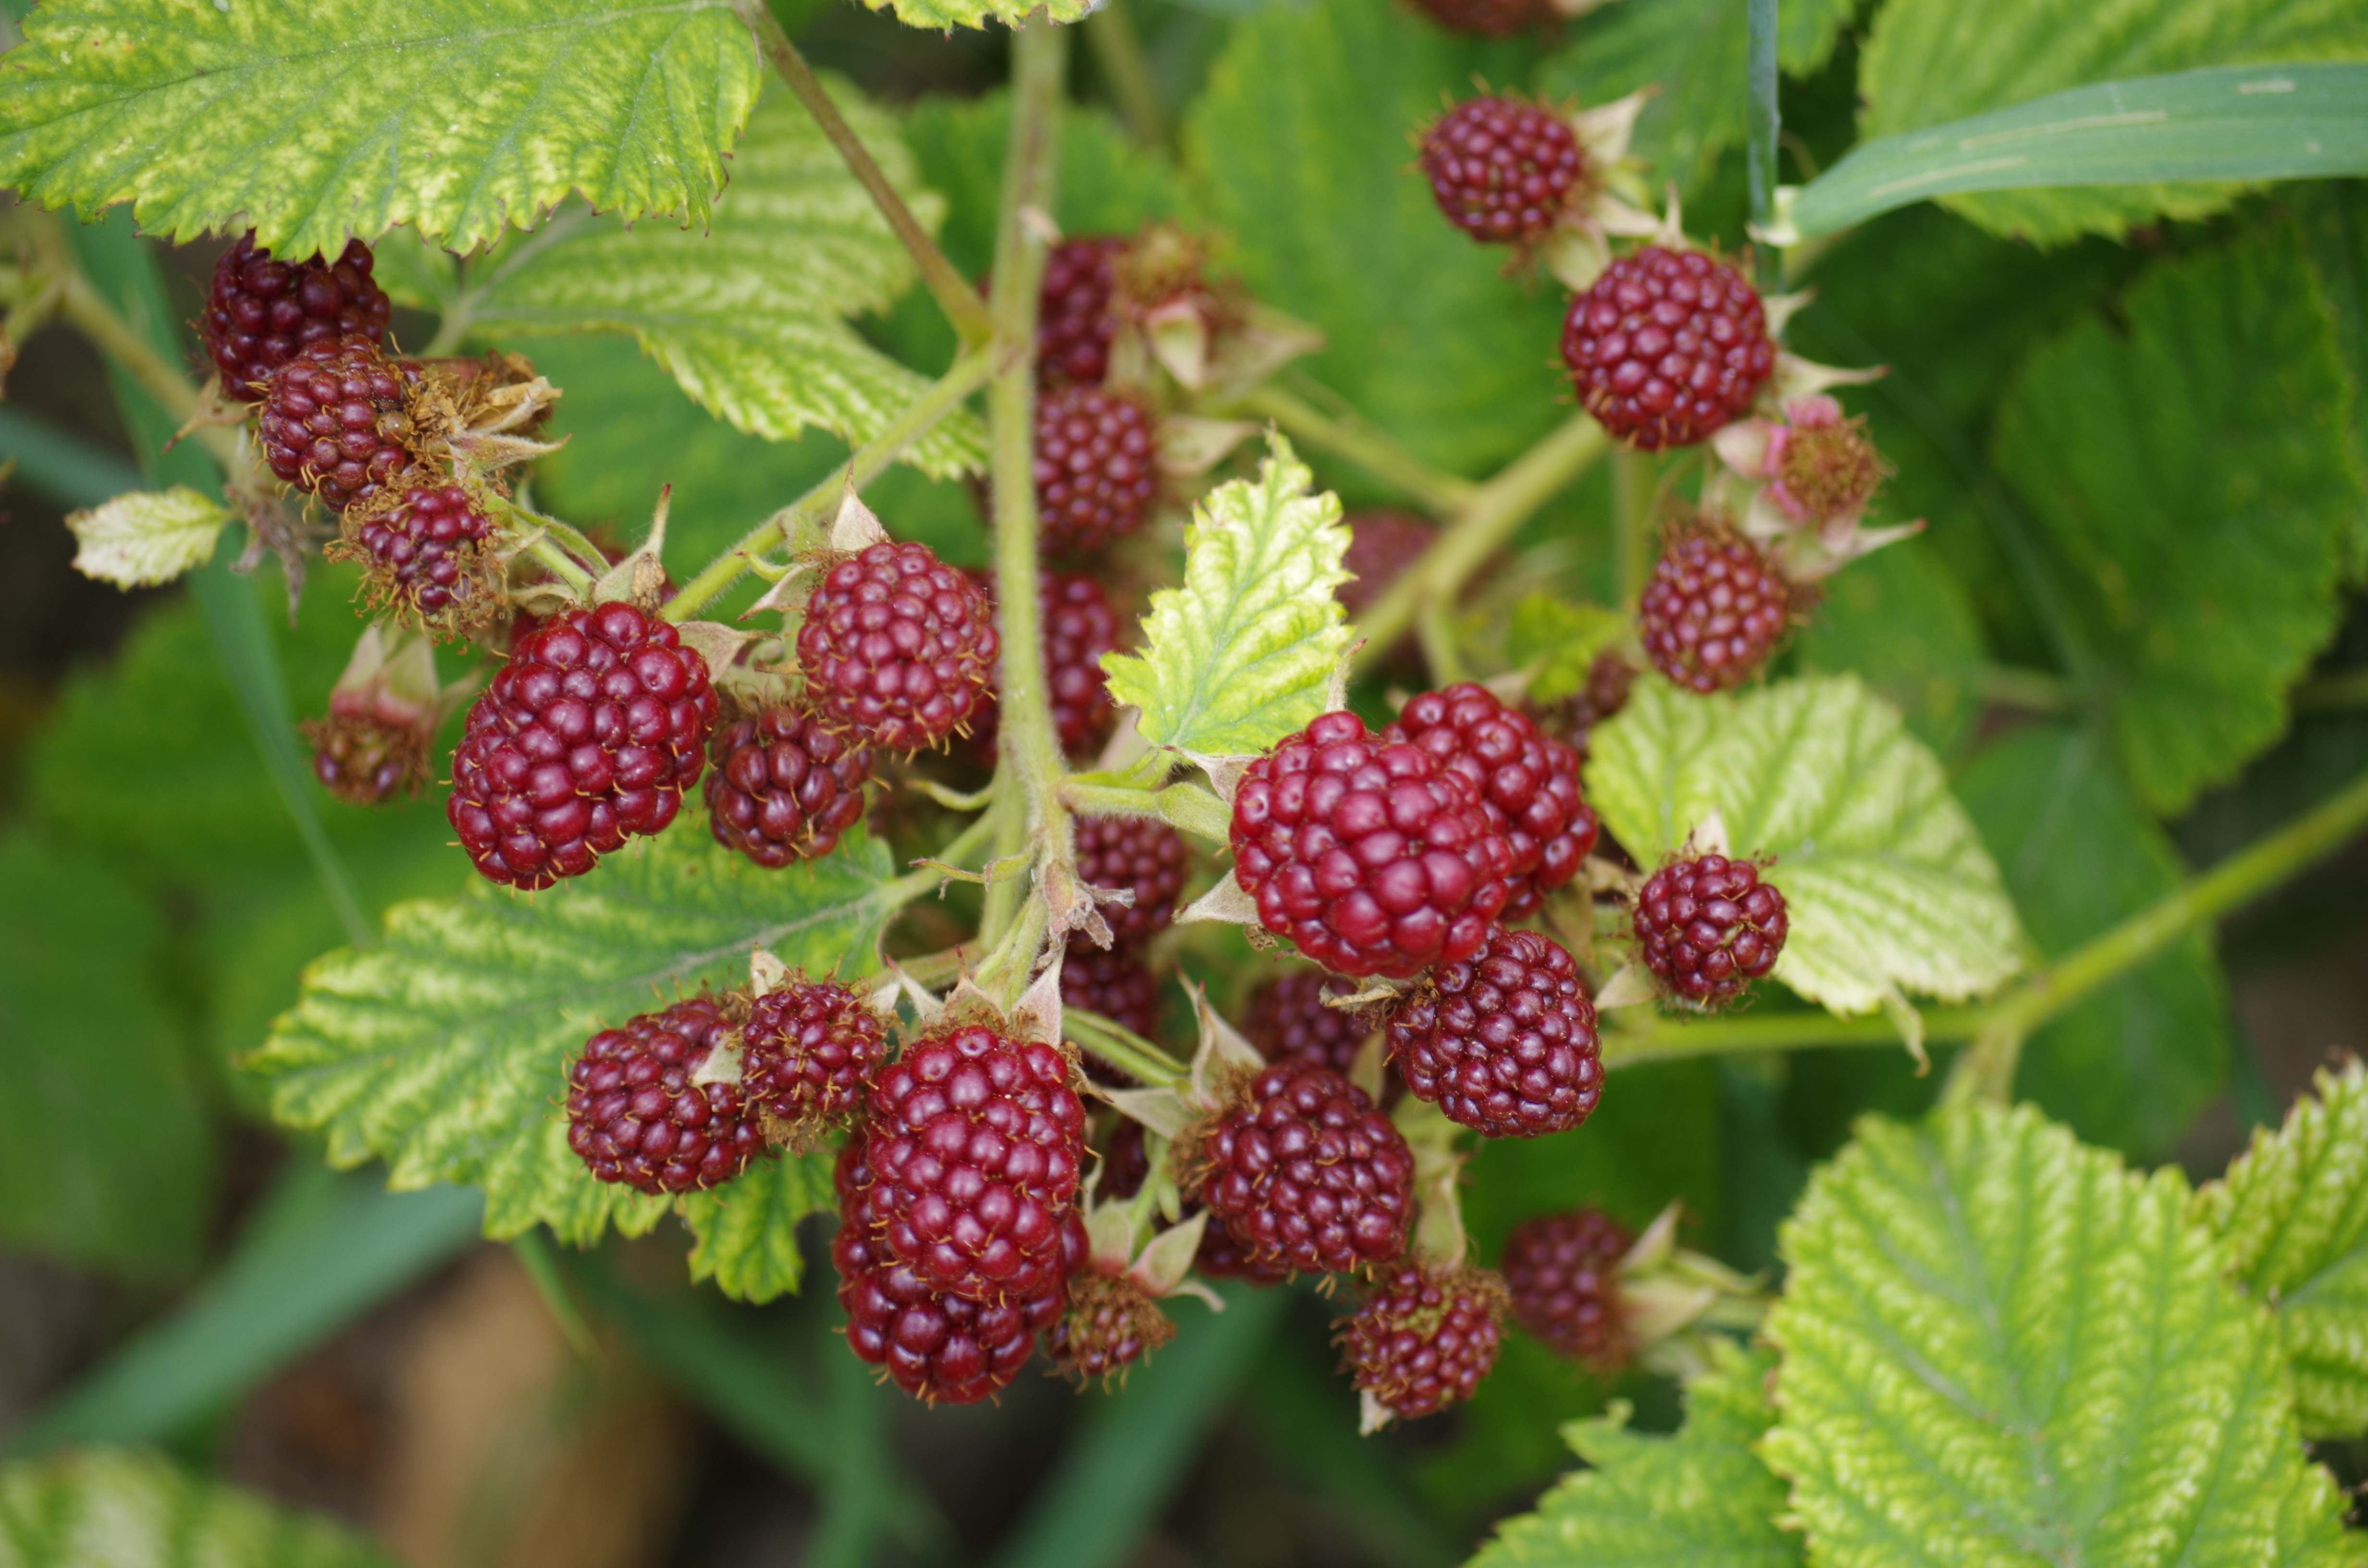
plant, fruit, berry, flower, food, herb, produce, garden, blackberry, shrub, bramble, immature, blackberries, mulberry, flowering plant, currant, land plant, dewberry, boysenberry, loganberry, wine raspberry, red mulberry, tayberry